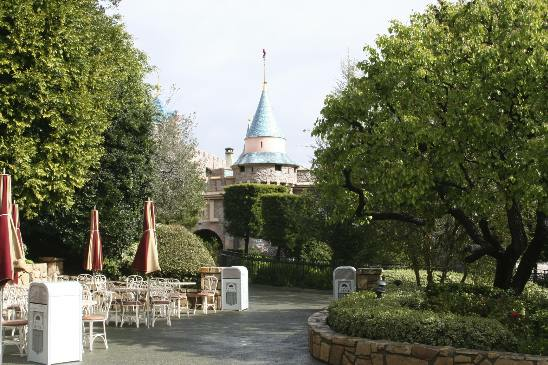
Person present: No